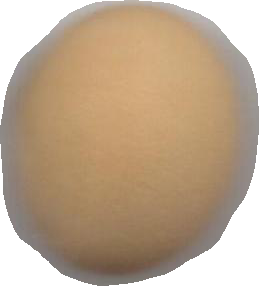
Variety: Grobogan